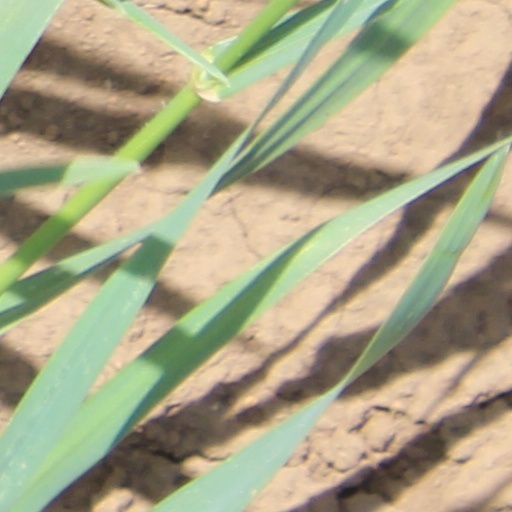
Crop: wheat